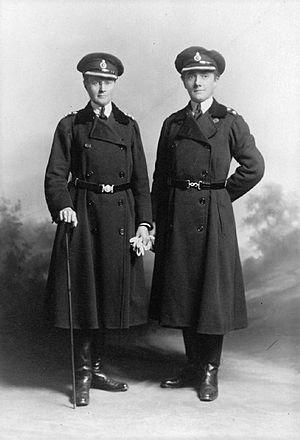
Mary Sophia Allen, née le 12 mars 1878 à Cardiff et morte le 16 décembre 1964 à Croydon, est une militante féministe puis fasciste britannique.